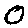
Label: 0